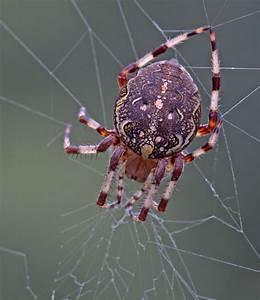
spider